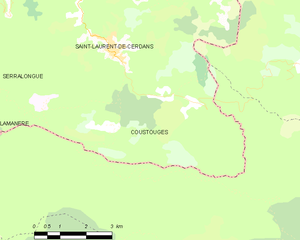
Coustouges
Kort over kommunen
Kort over kommunen
Coustouges er en by og kommune i departementet Pyrénées-Orientales i Sydfrankrig.